Ramón Sender (composer)

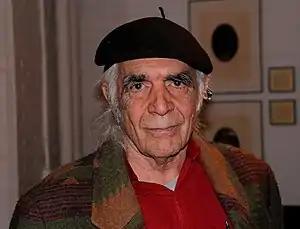
Ramón Sender at Arion Press in San Francisco, 2011

Ramón Sender Barayón (born October 29, 1934) is a composer, visual artist and writer. He was the co-founder with Morton Subotnick of the San Francisco Tape Music Center in 1962. He is the son of Spanish writer Ramón J. Sender.